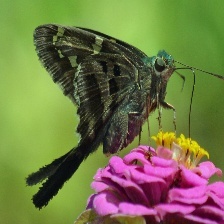
Species: METALMARK